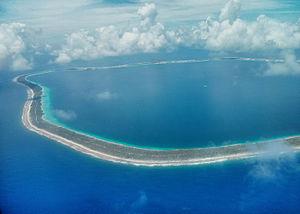
Aperçu de Tureia le 31 décembre 2013.